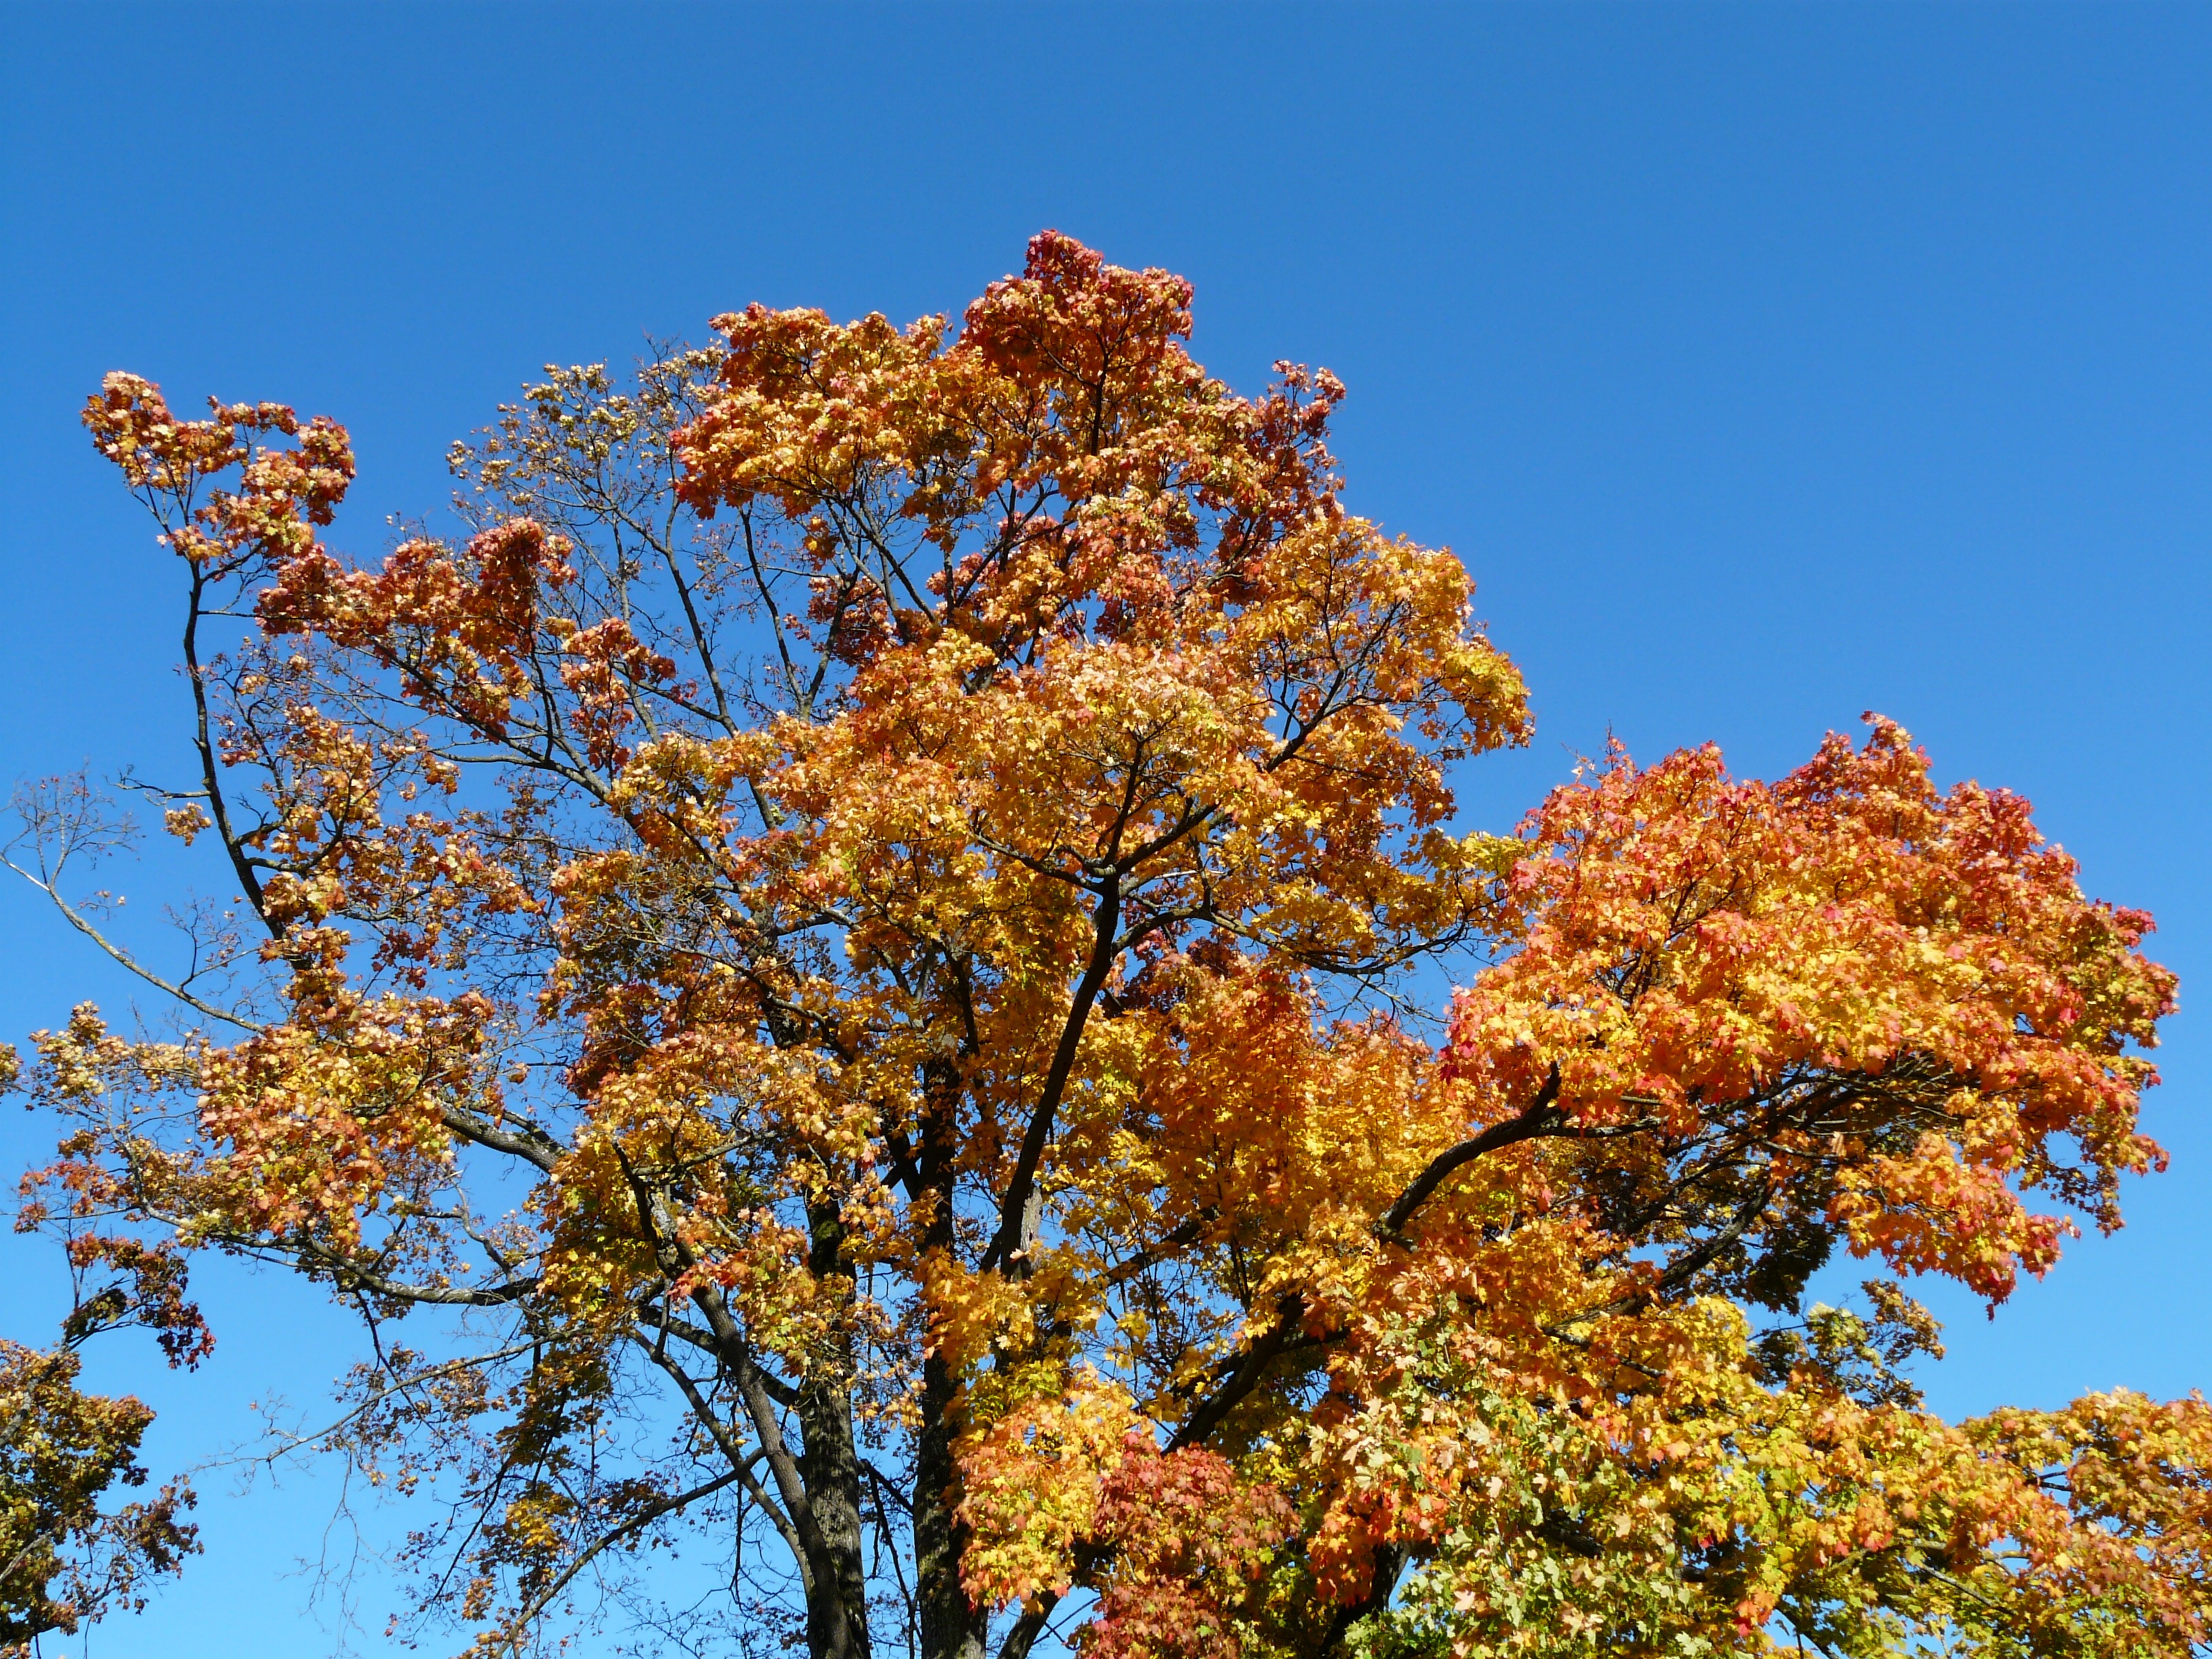
tree, branch, plant, sky, leaf, flower, red, autumn, blue, colorful, yellow, season, maple, farbenpracht, emerge, deciduous tree, deciduous, fall color, fall foliage, color game, ecosystem, gorgeous, acer, flowering plant, autumn tree, needle leaf maple, norway maple, acer platanoides, woody plant, land plant